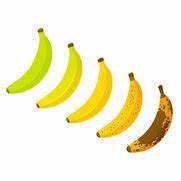
Label: banana